Kingdom of Mrauk U

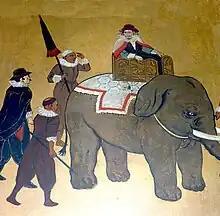
Filipe de Brito, Portuguese mercenary and governor of Syriam, Burma, circa 1600.

From 1531 to 1629, Arakanese raiders and Portuguese pirates operated from havens along the coast of the kingdom and brought slaves in from Bengal to the kingdom. Following many raids into Bengal, the slave population increased in the 17th century as they were employed in a variety of industries in Arakan. Slaves included members of the Mughal nobility. A notable royal slave was Alaol, a renowned poet in the Arakanese court.